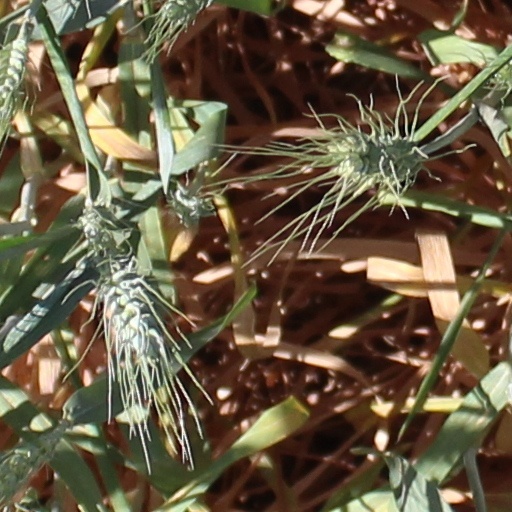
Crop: wheat